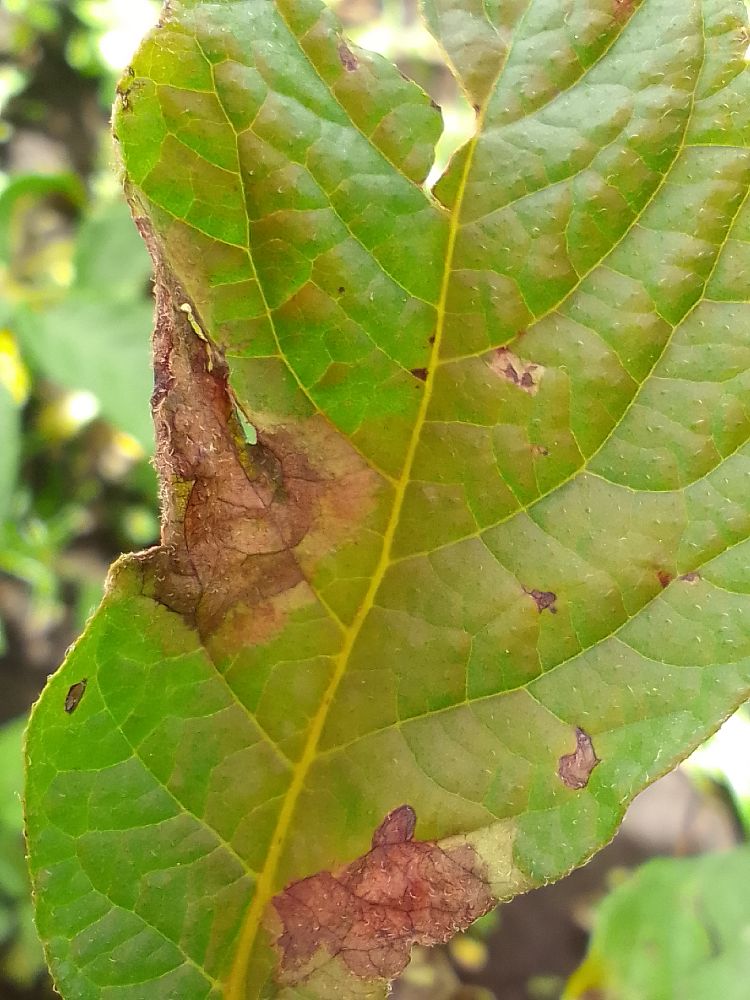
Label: Early blight